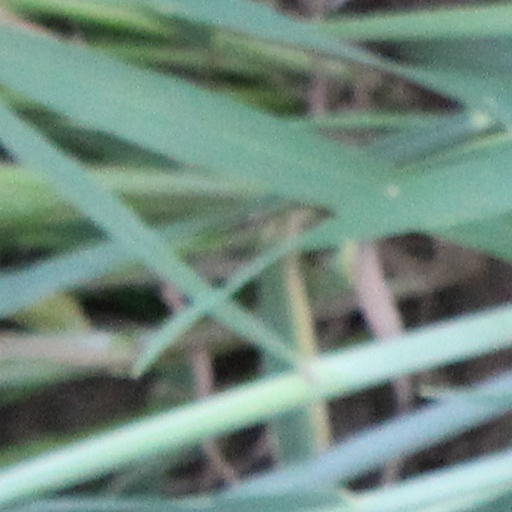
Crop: wheat